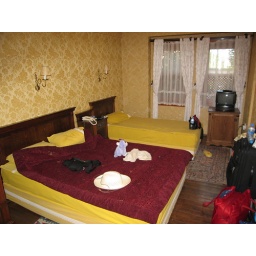
Our room in the Darsaadet Hotel. We were on the first floor of this restored Ottoman house in the Sultanahmet District of Istanbul.